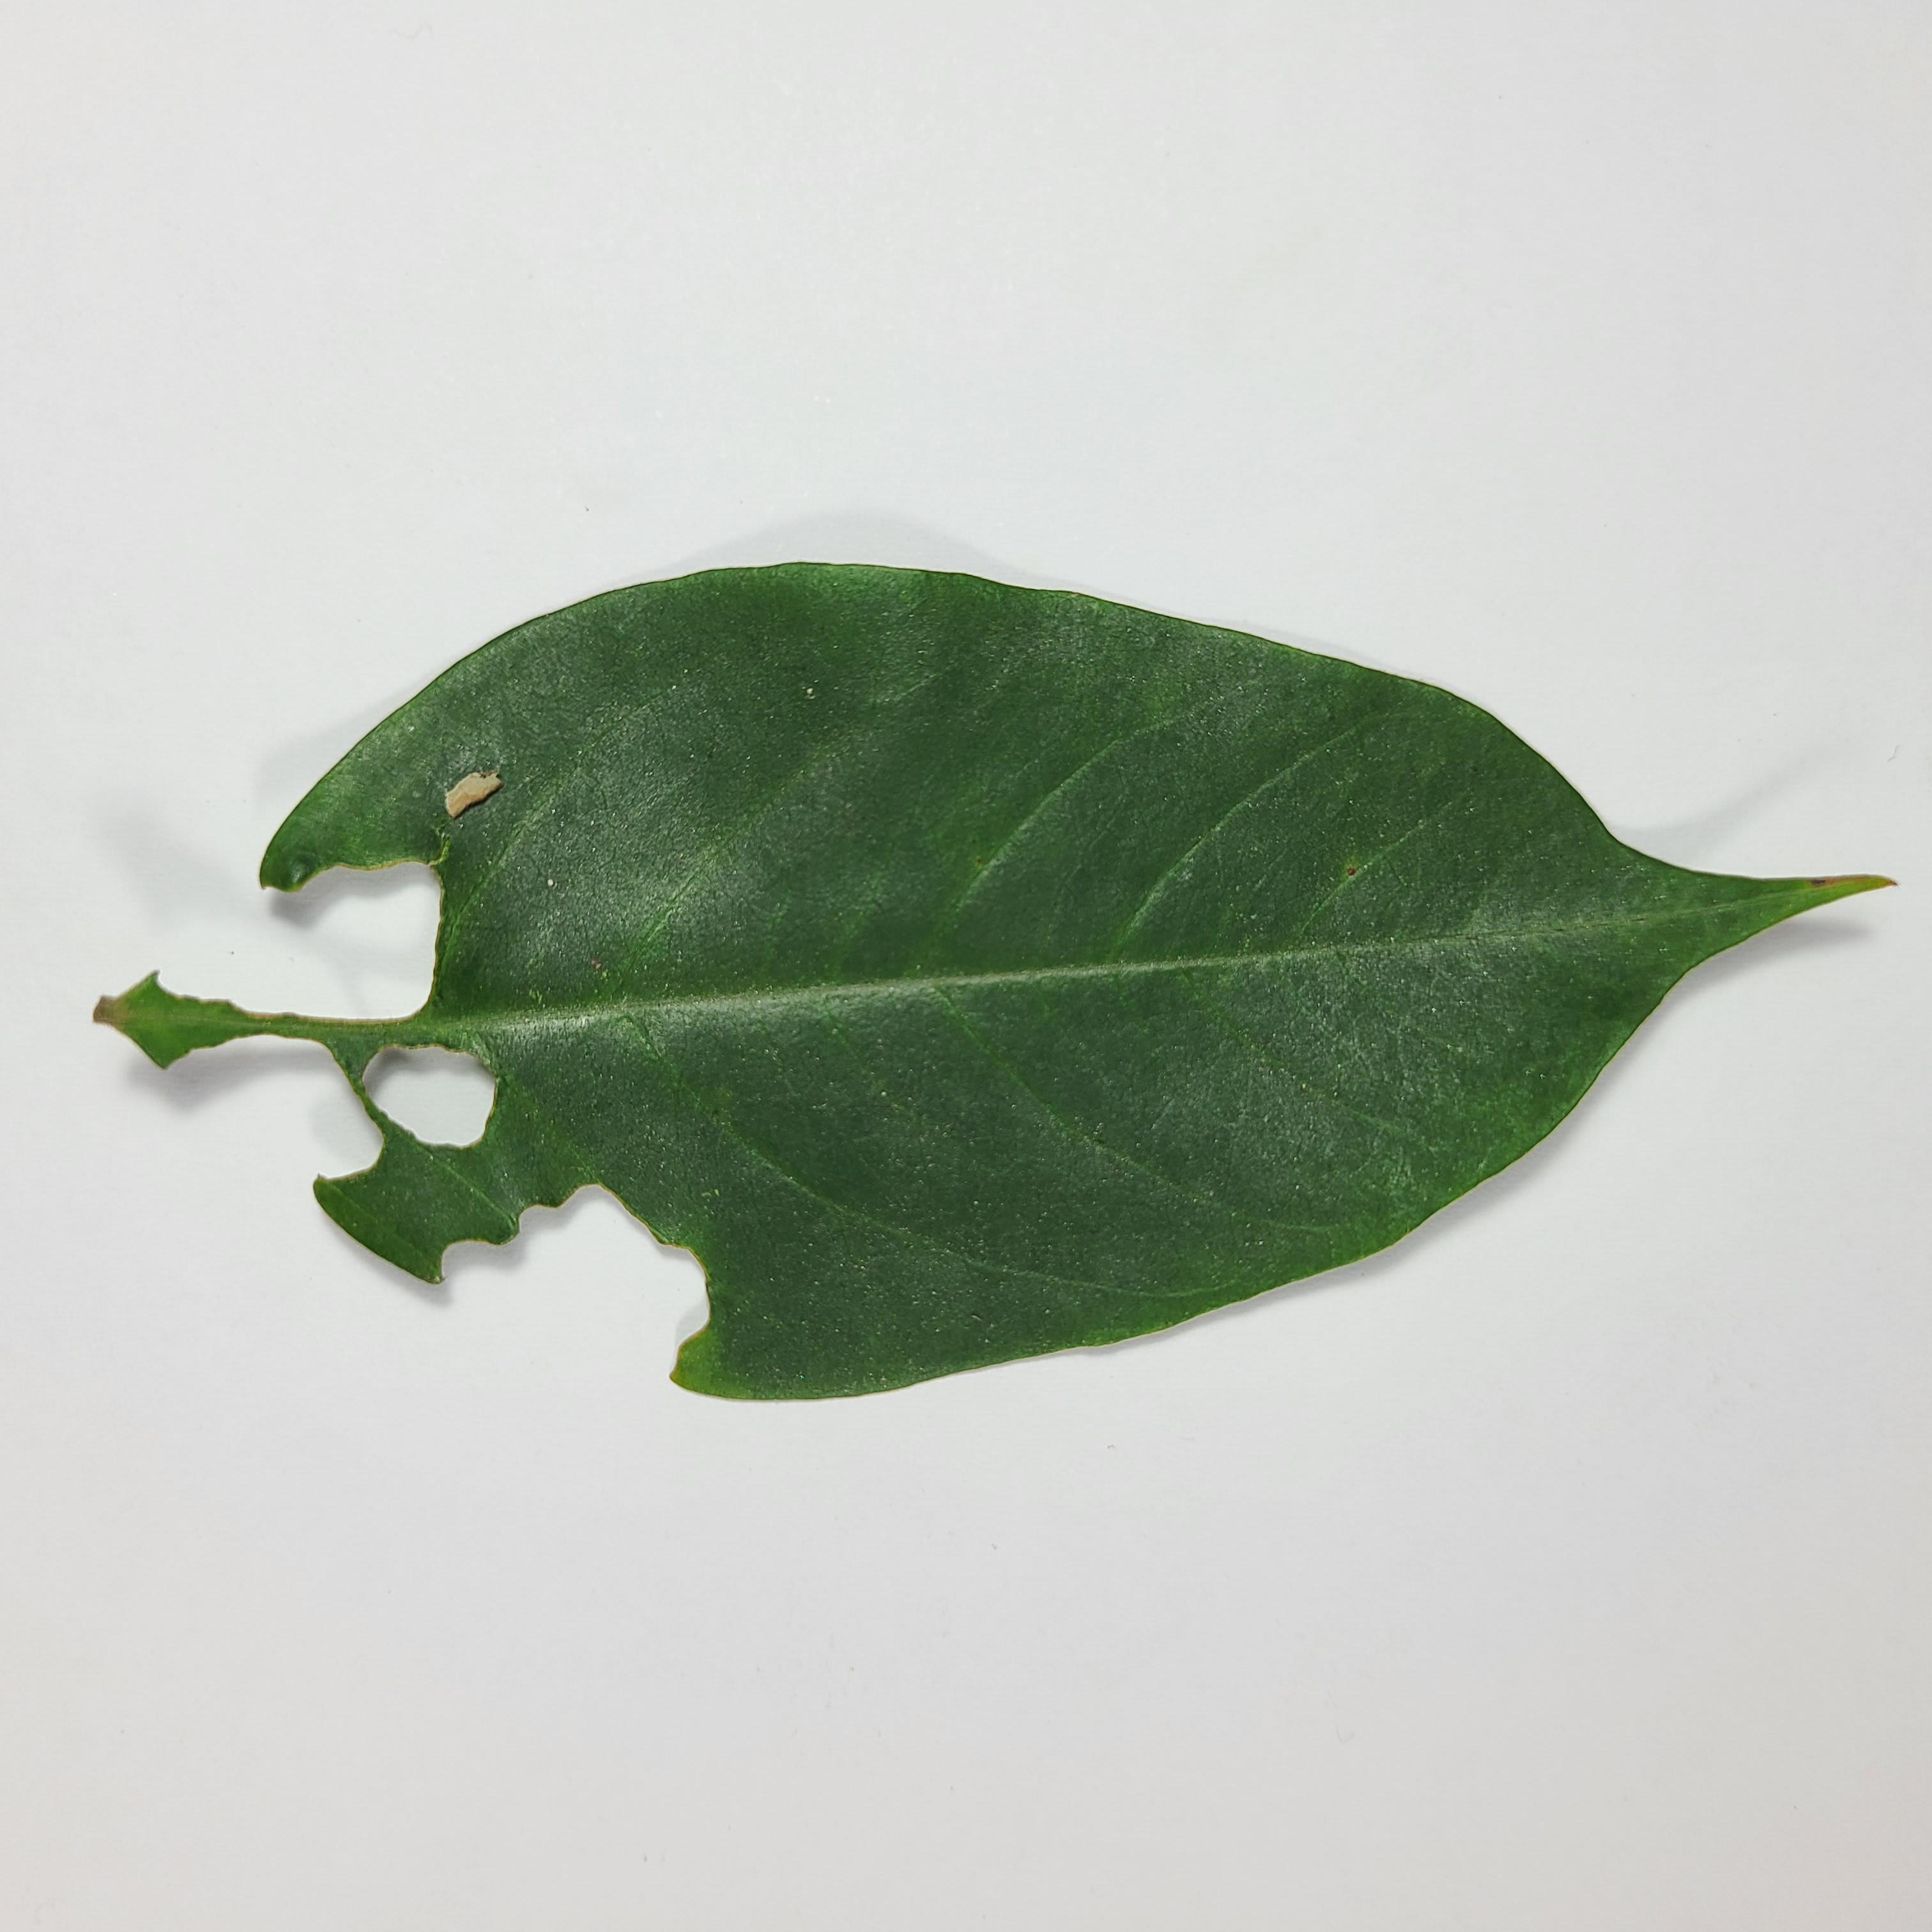
Label: Insect Hole leaves